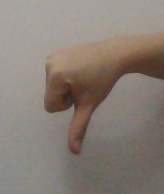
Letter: waw